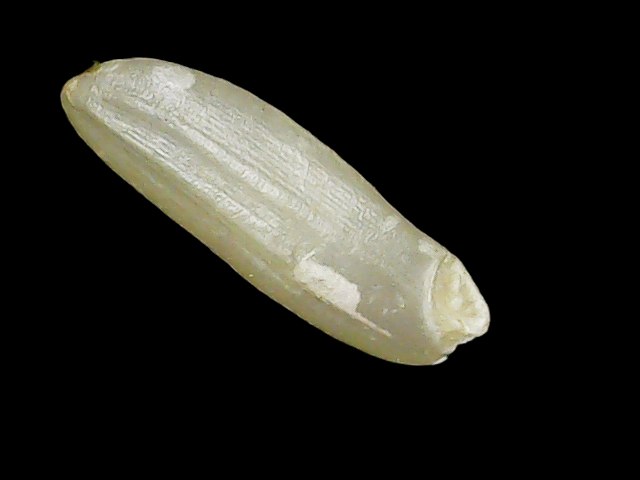
Rice variety: Binadhan26